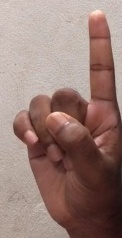
ASL sign: 1